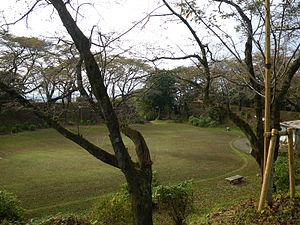
Le domaine d'Ōtawara est un fief féodal japonais de l'époque d'Edo situé dans la province de Shimotsuke. Il était dirigé à partir du château d'Ōtawara dans l'actuelle ville d'Ōtawara par le clan Ōtawara durant la totalité de son existence.